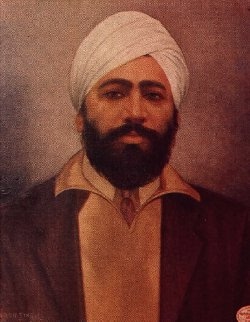
อุธม สิงห์

| name = อุธม สิงห์
| image = File:UDHAM SINGH.jpg
| birth_date = 26 ธันวาคม 1899
| birth_place = Sunam|สุนาม, Punjab Province (British India)|จังหวัดปัญจาบ, บริติชอินเดีย
| father = เตหัล สิงห์ ชัมมู
| death_place = Barnsbury|บาร์นสเบรี, สหราชอาณาจักร
| death_cause = ประหารชีวิตด้วยการเเขวนคอ
| occupation = นักต่อสู้เพื่ออิสรภาพ
| organization = Ghadar Party|พรรคฆาทาร์, Hindustan Socialist Republican Association|สมาคมสาธารณรัฐสังคมนิยมฮินดูสถาน, Indian Workers' Association|สมาคมผู้ใช้แรงงานอินเดีย
| movement = Indian independence movement|เคลื่อนไหวเรียกร้องอิสรภาพอินเดีย
อุธม สิงห์ (Udham Singh; 26 ธันวาคม 1899 – 31 กรกฎาคม 1940) เป็นนักปฏิวัติชาวอินเดียเหมือนกับ บากาต ซิงห์ จากGhadar Movement|พรรคฆาทาร์ เป็นที่รู้จักจากการลอบสังหารMichael O'Dwyer|ไมเคิล โอไดวเยอร์ อดีตร้อยโทผู้ว่าการPunjab (British India)|จังหวัดปัญจาบในบริติชอินเดีย เมื่อวันที่ 13 มีนาคม 1940 ที่กรุงลอนดอน สหราชอาณาจักร เหตุจูงใจต่อการลอบสังหารนั้นเป็นเพื่อการแก้แค้นต่อกรณีJallianwala Bagh massacre|สังหารหมู่ที่จัลเลียนวลาบาฆในอมฤตสระเมื่อปี 1919 ที่ซึ่งโอไดวเยอร์เป็นผู้รับผิดชอบ อุธมได้ถูกตัดสินประหารชีวิตด้วยความผิดฐานฆาตกรรม และถูกประหารชีวิตด้วยการแขวนคอในเดือนกรกฎาคม 1940 ขณะถูกดำเนินคดี เขาใช้ชื่อ ราม โมฮัมหมัด สิงห์ อะซาด (Ram Mohammad Singh Azad) ซึ่งเป็นชื่อที่ประกอบด้วยตัวแทนของศาสนาสามศาสนาหลักในปัญจาบ (ราม: ศาสนาฮินดู, โมฮัมหมัด: ศาสนาอิสลาม และ สิงห์: ศาสนาซิกข์) และมีความหมายแสดงการต่อต้านอาณานิคมในคำว่า “อะซาด” อันแปลว่า อิสระเสรี
อุธม สิงห์ เป็นบุคคลที่เป็นที่รู้จักมากในIndian independence movement|การเคลื่อนไหวเรียกร้องเอกราชของอินเดีย เขาถูกเรียกขานด้วยชื่อ ชาฮีด-อี-อะซาม สรทาร อุธม สิงห์ (Shaheed-i-Azam Sardar Udham Singh; การนำหน้าชื่อว่า "Shaheed-i-Azam" เป็นการเรียกว่าเป็น "ผู้พลีชีพผู้ยิ่งใหญ่"; the great martyr) ในรัฐอุตตราขัณฑ์ได้มีอำเภอหนึ่งที่ตั้งชื่อตามเขา (Udham Singh Nagar district|อำเภออุธมสิงห์นคร) เพื่อระลึกถึงวีรกรรมของเขา ในเดือนตุลาคม 1995 โดยMayawati|รัฐบาลมายาวตี
==เหตุยิงที่คากซ์เทินฮอลล์==
ไฟล์:Westminster Town Hall, Caxton Street - geograph.org.uk - 841357.jpg|150px|thumb|left|Caxton Hall|คากซ์เทินฮอลล์ เวสท์มินส์เตอร์ ลอนดอน สถานที่เกิดเหตุ
ในวันที่ 13 มีนาคม 1940 Michael O'Dwyer|ไมเคิล โอไดวเยอร์มีตารางงานต้องเดินทางไปร่วมงานเวนาร่วมระหว่างสมาคมอีสต์อินเดียกับเซนทรอลเอเชียนโซไซที (ปัจจุบันคือ Royal Society for Asian Affairs|ราชสมาคมกิจการเอเชีย) ที่Caxton Hall|คากซ์เทินฮอลล์ ลอนดอน สิงห์ได้ซ่อนปืนรีโวล์เวอร์ซึ่งไปซื้อได้มาจากทหารนายหนึ่งที่ผับ ไว้ในกระเป๋าเสื้อคลุมของเขา"The Murders of the Black Museum: 1870-1970" p. 365 จากนั้นจึงเข้าไปในฮอลล์และหาที่นั่ง หลังการสัมมนาสิ้นสุดลง สิงห์ชักปืนขึ้นมายิงโอไดวเยอร์สองครั้งขณะที่เขากำลังรุดหน้าไปยังโพเดียมพูด หนึ่งกระสุนที่เขายิงเจาะทะลุหัวใจปอดข้างขวาของโอไดวเยอร์ ส่งผลให้เขาเสียชีวิตทันที"The Murders of the Black Museum: 1870-1970" p. 364 บุคคลอื่น ๆ ที่ได้รับบาดเจ็บในเหตุการณ์ครั้งนั้นมี เซอร์Louis Dane|หลุยส์ เดน, Lawrence Dundas, 2nd Marquess of Zetland|ลอวเรนซ์ ดูนดาส มาร์เกสที่สองแห่งเซทลันด์, "Glasgow Herald" 19 March 1940 และCharles Cochrane-Baillie, 2nd Baron Lamington|ชารลส์ คอนช์เรน-เบลลี บารอนที่สองแห่เลมิงทัน สิงห์ยอมให้ตำรวจจับแต่โดยดีทันทีหลังเขาก่อเหตุเสร็จ"The Black Museum" pp. 364-365
==การตอบรับ==
ถึงแม้ชาวอินเดียจำนวนมากจะมองว่าการกระทำของสิงห์เป็นไปเพื่อตอบกลับต่อความรุนแรงและทารุณของบริติชอินเดีย แต่ในทางการของประเทศอินเดียแล้ว การกระทำของเขาถูกตำหนิอย่างหนัก โดยมหาตมะ คานธีระบุว่าการกระทำของสิงห์นั้นเป็น "การกระทำไปด้วยความบ้าคลั่ง", รุบว่า: "การกระทำอันรุนแรง (outrage) นี้ได้ทำให้ข้าพเจ้าเจ็บปวดอย่างมาก ข้าพเจ้าขอเรียกมันว่าเป็นการกระทำของความบ้าคลั่ง ... ข้าพเจ้าวาดหวังว่าสิ่งนี้จะไม่ถูกยินยอมให้ไปกระทบต่อการตัดสินทางการเมือง"Harijan, 15 March 1940 ส่วนHindustan Socialist Republican Army|กองทัพสาธารณรัฐสังคมนิยมฮินดูสถานได้ตำหนิข้อความของคานธี โดยถือว่าสิ่งนี้เป็นอุปสรรคนักต่อเยาวชนของอินเดีย Pandit|ปัณฑิต Jawaharlal Nehru|ชวาหรลาล เนห์รูจี เขียนไว้ในThe National Herald (India)|"เดอะเนชั่นนอลเฮอรอลด์" ว่า "การลอบสังหารของอุธม สิงห์นั้นเป็นเรื่องที่ข้าพเจ้าเสียใจ แต่ข้าพเจ้าหวังเป็นอย่างยิ่งยวดว่ามันจะไม่นำไปสู่การสะท้อนกลับทางการเมืองในอนาคตของอินเดีย"National Herald, 15 March 1940.
==สิ่งสืบเนื่อง==
* องค์กรการกุศลแห่งหนึ่งซึ่งตั้งอยู่บนถนนโซโฮ Birmingham|เบอร์มิงแฮม ตั้งชื่อให้เกียรติแด่อุธม สิงห์
* พิพิธภัณฑ์อุธม สิงห์ ในอมฤตสระ ใกล้กับJallianwala Bagh|จัลเลียนวลาบาฆ
* พิพิธภัณฑ์บ้านของตระกูลของสิงห์ในSunam|สุนาม ภายในจัดแสดงจดหมาย 30 ฉบับ และวัตถุอื่น ๆ
* ชื่อทางการของบ้านเกิดเขา Sunam|สุนาม ถูกเปลี่ยนเป็น สุนามอุธมสิงห์วลา ('Sunam Udham Singh Wala')
* อาวุธ มีด ไดอารี่ และกระสุนนัดที่ใช้ยิงของสิงห์ถูกเก็บรักษาไว้ที่Black Museum|แบล็กมิวเซียมของScotland Yard|สก็อตแลนด์เยิร์ด
* ภาพยนตร์ที่สร้างขึ้นด้วยเรื่องราวของสิงห์ เช่น Jallian Wala Bagh|จัลเลียนวลาบาฆ (1977), ชาฮีด อุทธม สิงห์ (1977) และ Shaheed Uddham Singh (film)|ชาฮีด อุทธม สิงห์ (2000)
* Udham Singh Nagar district|อำเภออุธมสิงห์นคร ใน รัฐอุตตราขัณฑ์
* ชื่อของเขาปรากฏในเพลงปี 1998 ชื่อ "Assassin" ของ Asian Dub Foundation|เอเชียนดับฟาวเดชั่น
* วงเวียนชาฮีดอุธมสิงห์จาวก์ (Shaheed Udham Singh Chowk) ในAnupgarh|อนุปครห์
* วันเสียชีวิตของเขาเป็นวันหยุดทางการในรัฐปัญจาบ และรัฐหรยาณา
* เพลงและมิวสิกวิดีโอจากปี 2015 "Frank Brazil" โดย The Ska Vengers|เดอะสกาเวนเจอส์
* รูปปั้นสูง 10&nbsp;ฟุต โดยสมาคมสรรวกัมโพชสมาชสากล (International Sarv Kamboj Samaj) ที่ทางเข้าหลักของสวนจัลเลียนวลาบาฆ อมฤตสระ ถูกตั้งขึ้นในวันที่ 13 มีนาคม 2018
== อ้างอิง ==
==แหล่งข้อมูลอื่น==
*
* An article on Udham Singh—Hero Extraordinary in "The Legacy of The Punjab" by R M Chopra, 1997, Punjabee Bradree, Calcutta.
* British Executions case file pertaining to Udham Singh
หมวดหมู่:ผู้ถูกประหารชีวิต
หมวดหมู่:ผู้ถูกประหารชีวิตในอังกฤษ
หมวดหมู่:ฆาตกรชาวอินเดีย
หมวดหมู่:นักปฏิวัติ
หมวดหมู่:ชาวอินเดียที่นับถือศาสนาซิกข์
หมวดหมู่:บุคคลที่เสียชีวิตในปี พ.ศ. 2483
หมวดหมู่:บุคคลที่เกิดในปี พ.ศ. 2442
หมวดหมู่:ชาวปัญจาบ
หมวดหมู่:นักเคลื่อนไหวเพื่อเอกราชของอินเดีย
หมวดหมู่:นักการเมืองชาวซิกข์